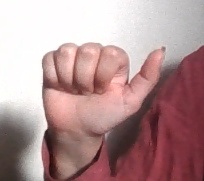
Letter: dhad